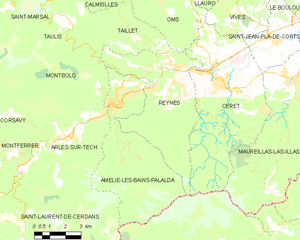
Reynès
Kort over kommunen
Kort over kommunen
Reynès er en by og kommune i departementet Pyrénées-Orientales i Sydfrankrig.